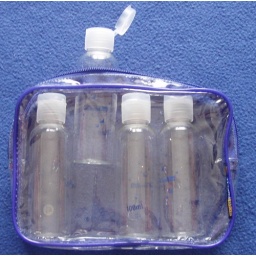
Transparent bag for liquids in carry-on, with blank bottles